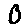
Label: 0